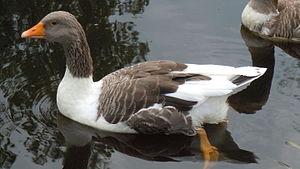
Cette liste des races d'oie domestique n'est pas exhaustive. Les races de type Anser anser et Anser cygnoides ne sont pas différenciées car les croisements ont été tels que seules des analyses génétiques poussées permettraient de définir le pourcentage de l'une et l'autre dans les races.. Certaines races portent des noms différents selon les pays avec souvent des traductions erronées ou des dénominations fantaisistes. L'oie de Lege est un bon exemple : Lege en allemand signifie pondeuse. La Deustche Legegans est donc tout simplement une oie pondeuse allemande. L'oie de Guinée vient en fait de Chine. L'oie africaine de Hong Kong. Les dénominations erronées ainsi que les noms étrangers d'origine renvoient à la dénomination correcte.
L'oie d'Öland est une race d'oie domestique originaire de l'île d'Öland en Suède.